Harsil

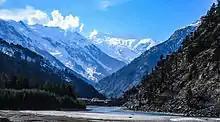
Harshil valley

Harshil lies on the old caravan trail between Tibet Autonomous Region and India, where trade & marriages once flourished.